Noud van Melis

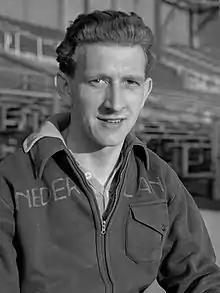
Van Melis in 1951

Noud van Melis (10 February 1924 – 8 August 2001) was a Dutch footballer, who played as a centre forward.